Peregrine Hopson

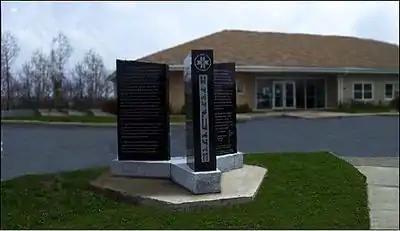
Monument to the Treaty of 1752, Shubenacadie First Nation, Nova Scotia

Peregrine Thomas Hopson (5 June 1696 – 27 February 1759) was a British army officer who commanded the 40th Regiment of Foot and saw extensive service during the eighteenth century and rose to the rank of Major General. He also served as British commander in Louisbourg during the British occupation between 1746 and 1749, then became Governor of Nova Scotia and later led a major expedition to the West Indies during the Seven Years' War during which he died.